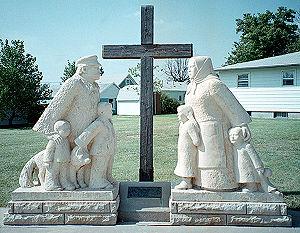
Les Allemands de la Volga sont les descendants de colons allemands invités par Catherine II à s'installer près de la Volga et de la mer Caspienne. Ils avaient conservé la culture, les traditions, la langue et les confessions allemandes : le luthéranisme, le calvinisme, le mennonisme et le catholicisme. Beaucoup d'Allemands de la Volga émigrèrent vers l'Amérique du Nord et l'Argentine au milieu du XIXᵉ siècle. Après la révolution russe, un territoire autonome allemand est créé par un décret de Lénine du 19 octobre 1918. Il est transformé en république socialiste soviétique autonome des Allemands de la Volga le 24 février 1924. Pendant la Seconde Guerre mondiale, ils furent déportés à compter du 28 août 1941, à la suite de l'invasion allemande de l'URSS. Par un décret du 29 août 1964, ceux qui n'avaient pas pu quitter l'URSS avaient été réhabilités. Néanmoins, après la chute de l'URSS, à partir de 1991, un grand nombre émigrèrent vers l'Allemagne.